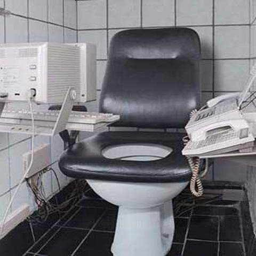
a close up of a toilet with a keyboard and monitor
A toilet that has a cushion on the seat and a computer and phone next to it.
A dirty lookin toilet is covered in rime
A seat for someone who takes his office work a bit too seriously.
A toilet with black pads beside a telephone and a television